Swiss Air Force

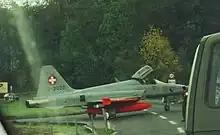
An F-5E Tiger II at its hardened aircraft shelter, Mollis airfield, 1999

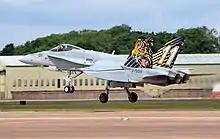
F/A-18C Hornet of Fliegerstaffel 11 arriving at the 2019 RIAT, England

Through the years, the Swiss Air Force traditionally had been a militia-based service, including its pilots. Its inventory existed of approximately 450 aircraft whose operational service life overlapped several eras. Beginning with its separation from the army in 1966 the Air Force has been reduced in size (currently about 230 fixed and rotary-wing aircraft) moving towards a small professional cadre with fewer reserves and conscripted supporting personnel. Currently the Swiss air force has a peacetime strength of 1,600 career military and about 20,000 reservists on call.